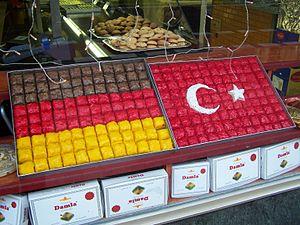
Baklava aux couleurs des drapeaux allemand et turc, dans une boutique à Düsseldorf en Allemagne.